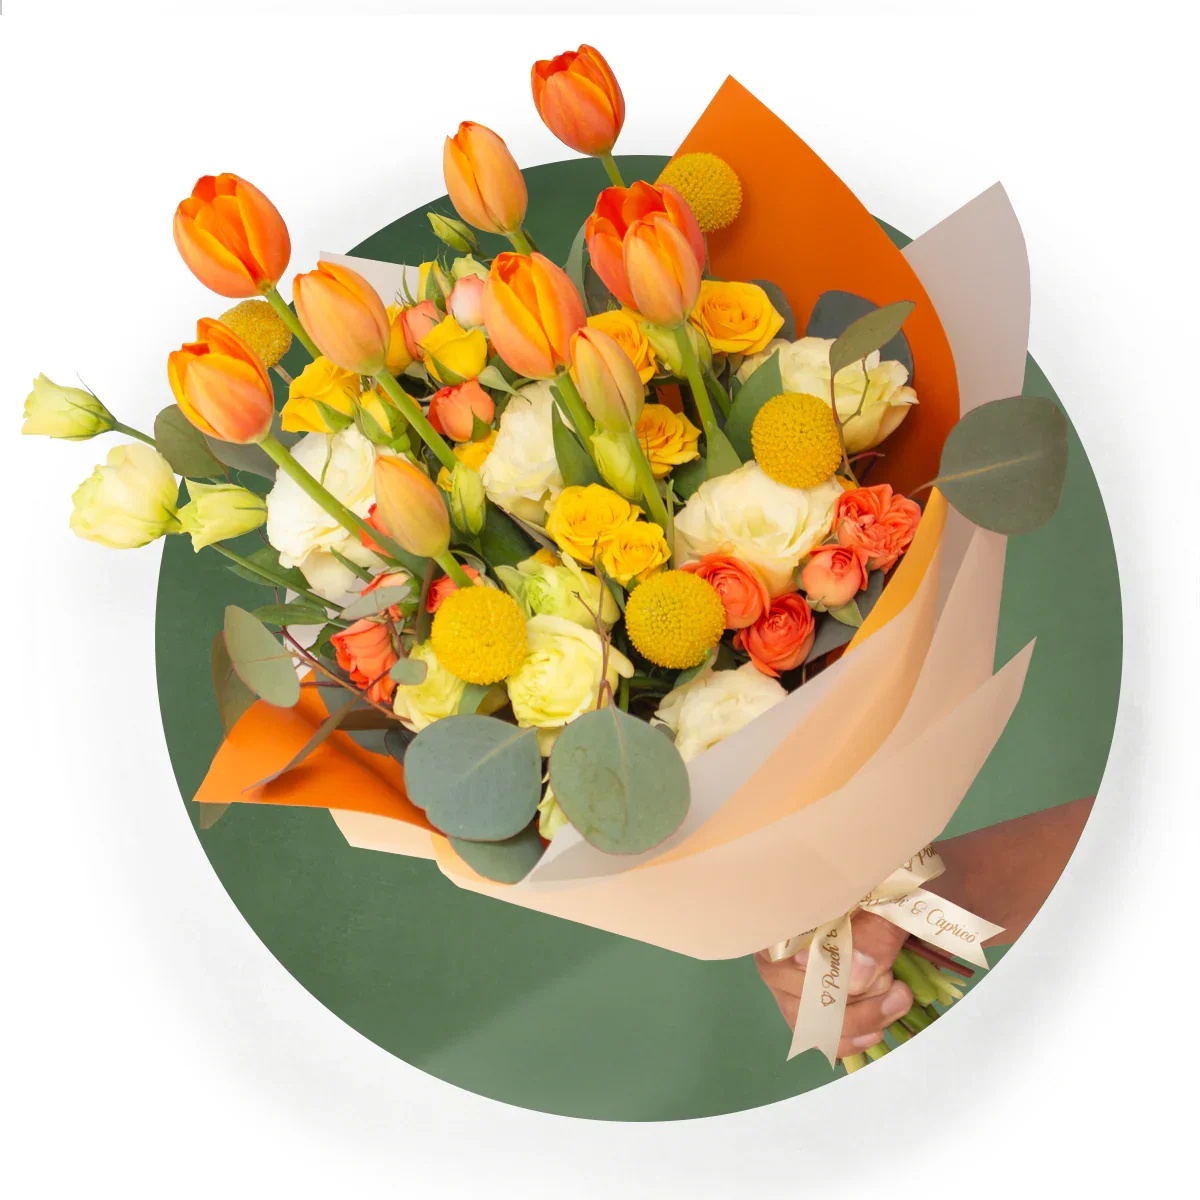
Ramo de Tulipanes Naranja, Mini Rosas y Lisianthus Crema -PRAM054-
Regala alegría a través de este hermoso ramillete de tulipanes naranja, mini rosas en colores amarillo y coral, lisianthus crema, craspedia y dólar silver, envuelto en un elegante papel, con un moderno moño de tela impreso y un florero de vidrio dentro de una elegante caja de regalo. Adicional, el arreglo floral incluye una tarjeta personalizada para agregar un toque encantador para esa persona especial. Perfecto para alegrar el día con su vibrante combinación de flores.
Brand: Ponch' & Capricó
Category: Arts & Entertainment > Party & Celebration > Gift Giving > Fresh Cut Flowers > Tulips